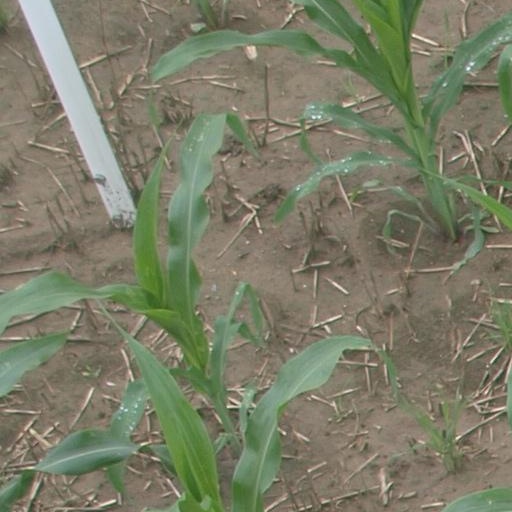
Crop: maize; corn